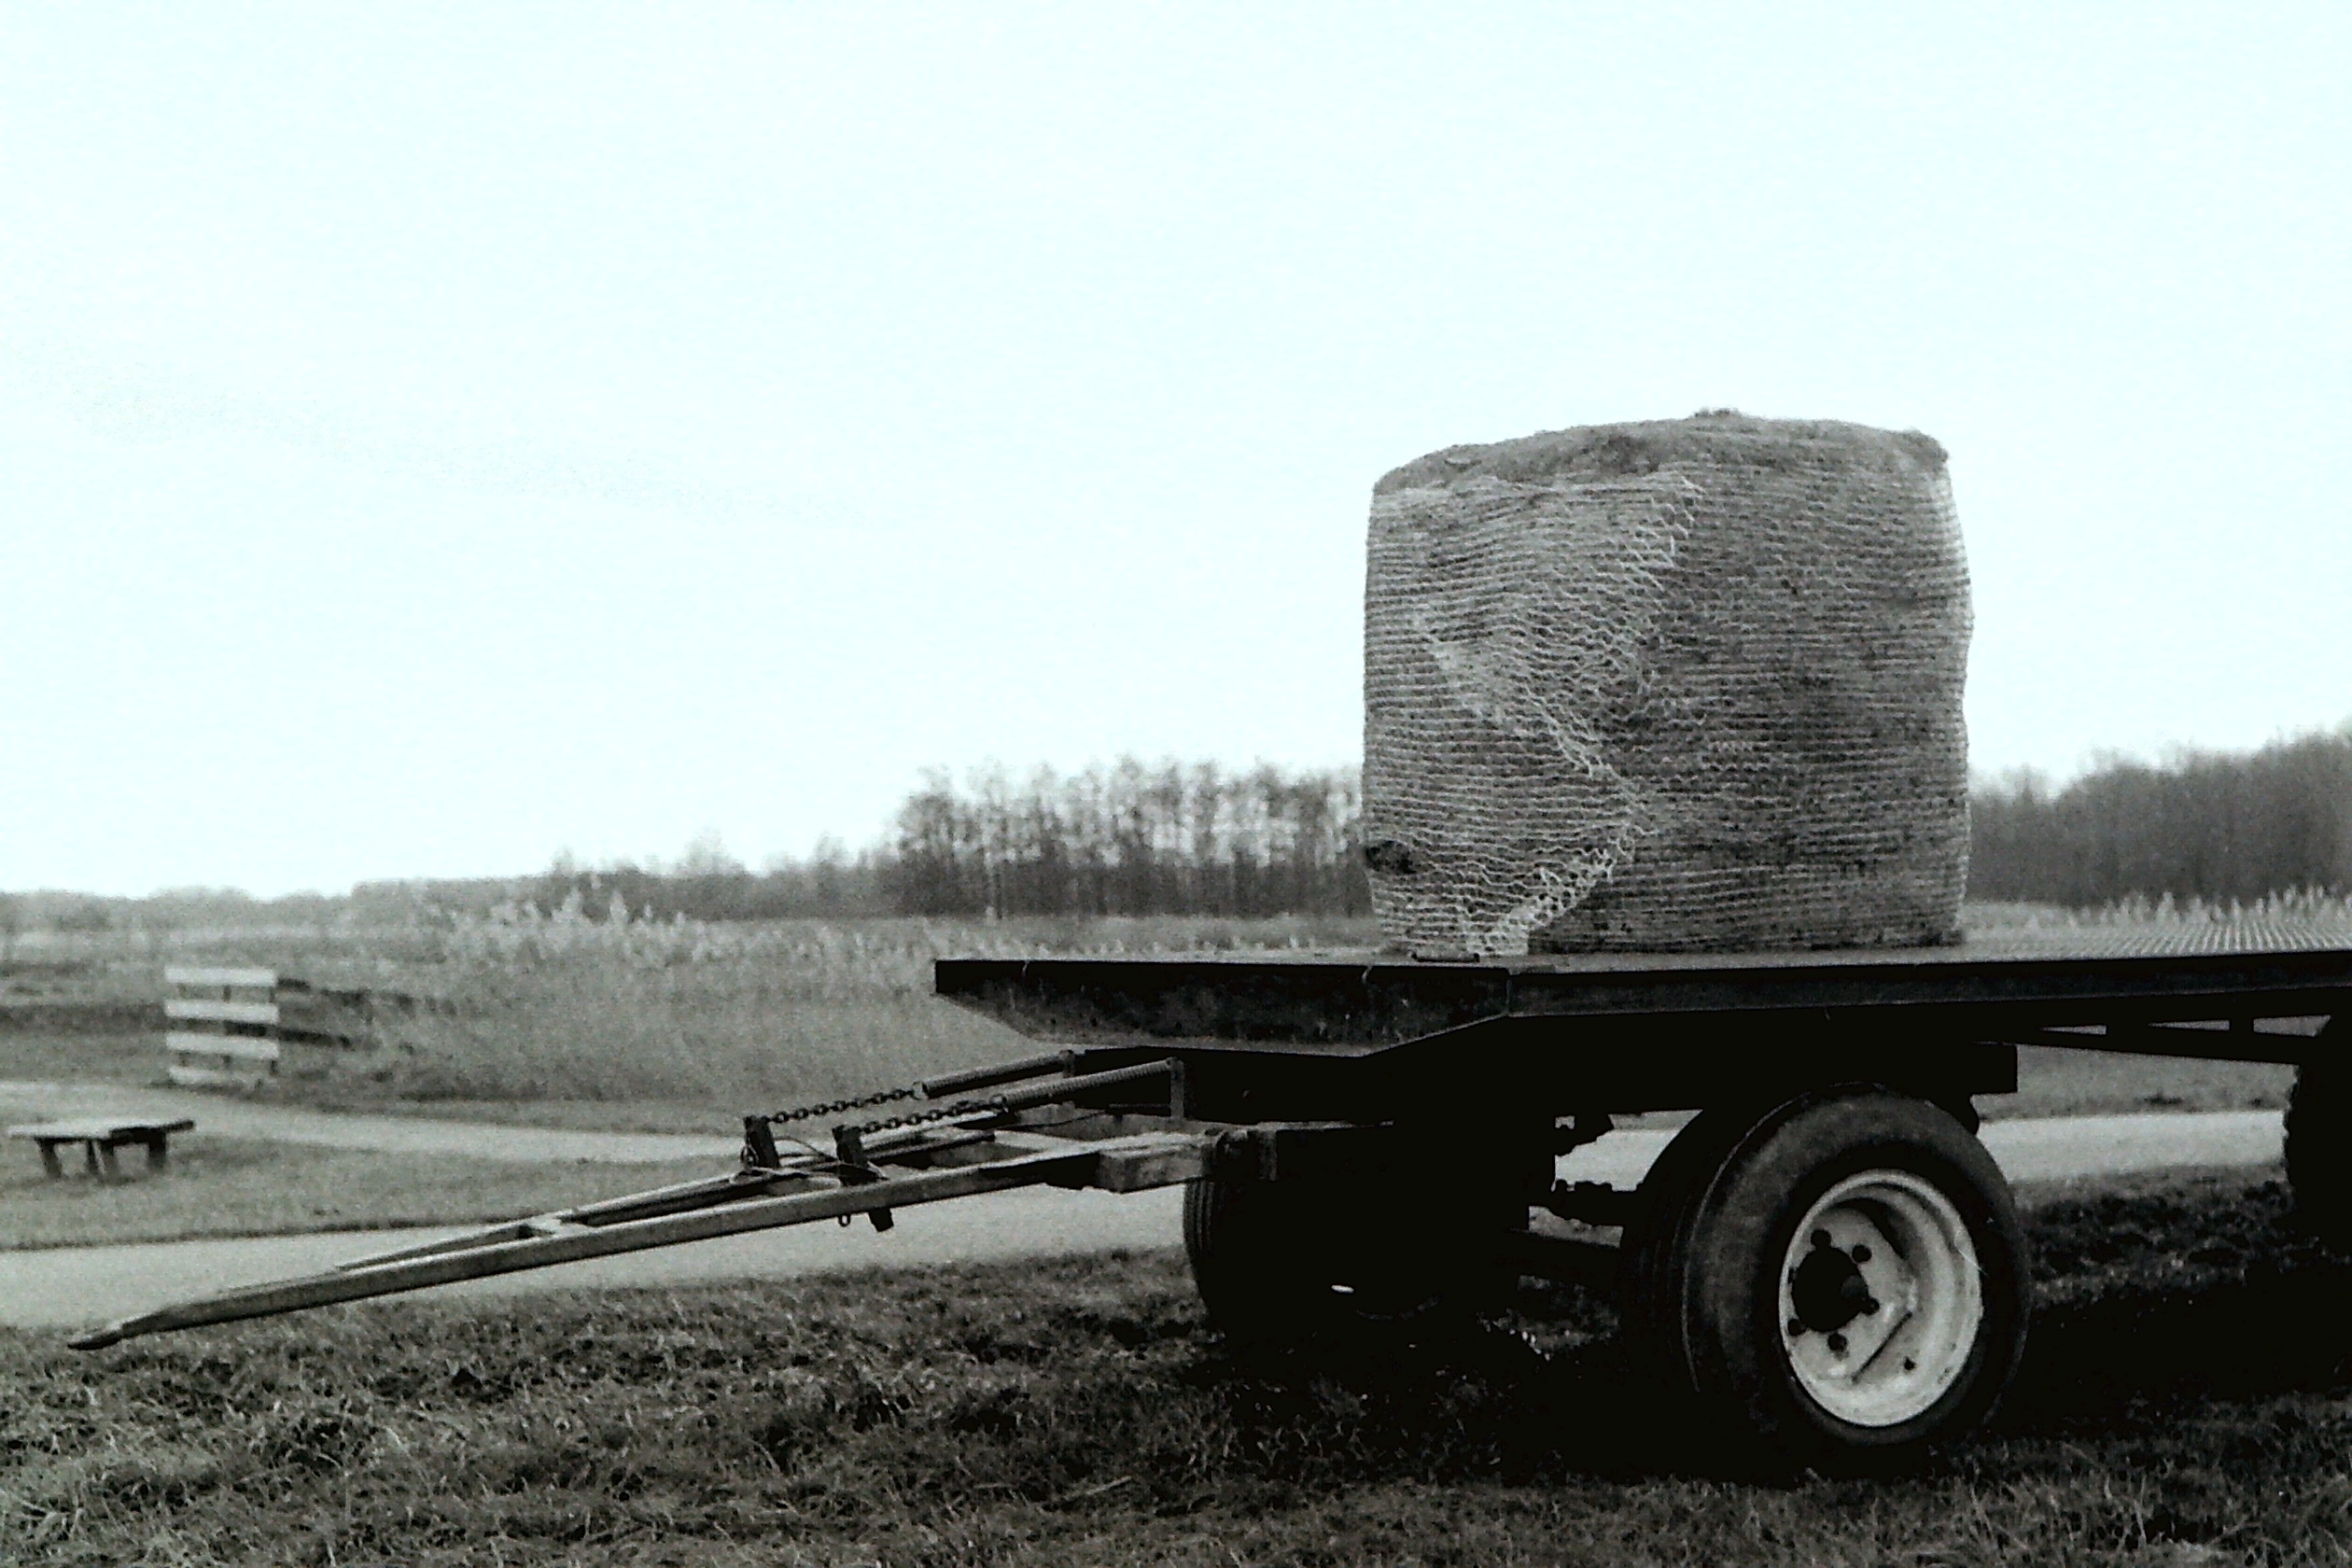
black and white, vehicle, aviation, weapon, tank, monochrome photography, combat vehicle